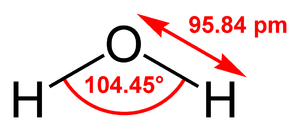
En chimie numérique, les modèles d'eau classiques sont utilisés pour la simulation de l'eau et des solutions aqueuses. Ces modèles utilisent généralement les approximations de la mécanique moléculaire. De nombreux et différents modèles ont été proposés ; ils peuvent être classés en fonction du nombre de points employés pour définir le modèle, de la rigidité ou de la flexibilité de la structure, ou encore de la prise en compte des effets de polarisation.